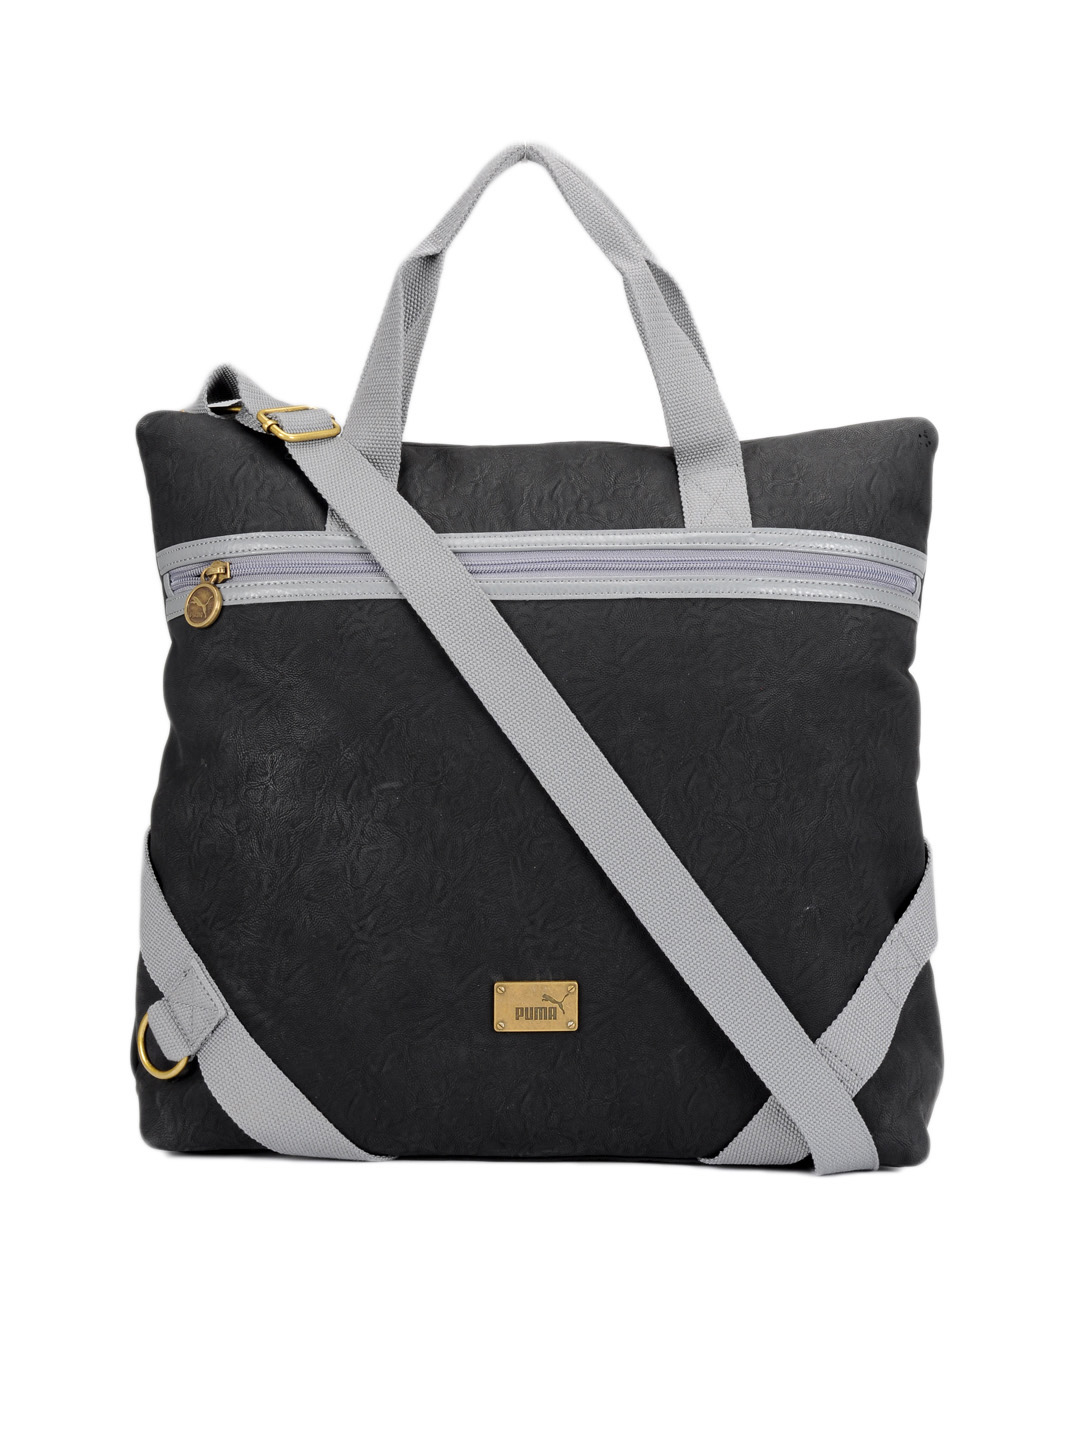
Puma Women Black Handbag
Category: Accessories / Bags / Handbags
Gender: Women
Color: Black
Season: Summer 2010
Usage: Casual